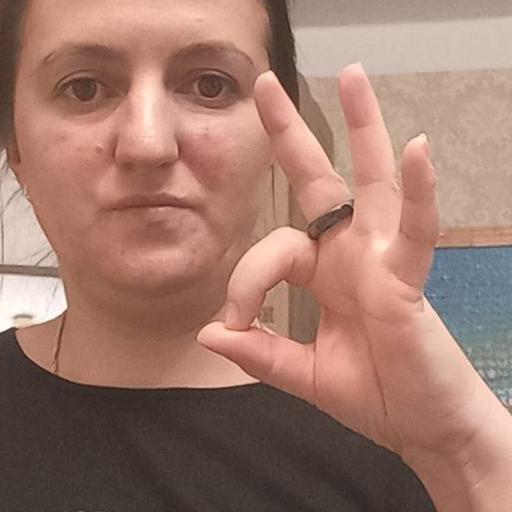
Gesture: ok